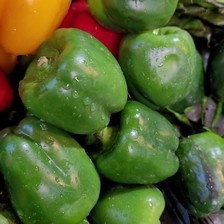
Label: capsicum